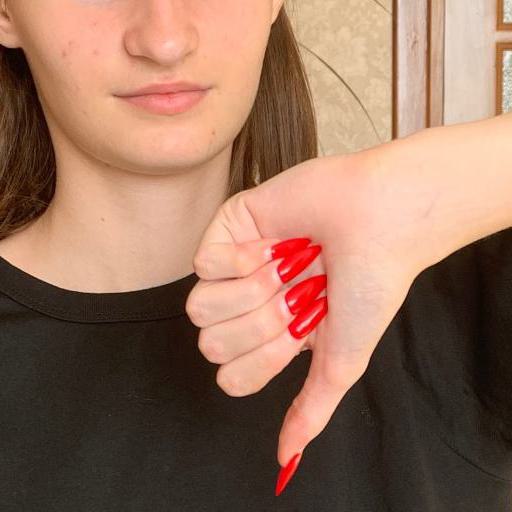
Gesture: dislike